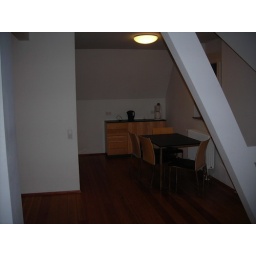
Dining table in kitchen area